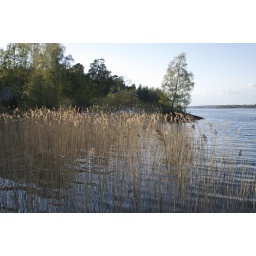
Tall grass in the lake